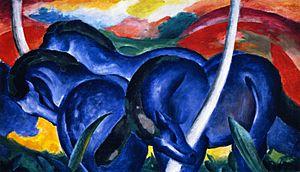
Le clair-obscur, dans une peinture ou une estampe, est le contraste entre zones claires et zones sombres. Dans une œuvre figurative, il suggère le relief en imitant par les valeurs l'effet de la lumière sur les volumes. On dit qu'un tableau est « en clair-obscur » quand ce contraste est important. Plus rarement et anciennement, « un clair-obscur » est une œuvre qui ne joue que sur les valeurs, synonyme de camaïeu.